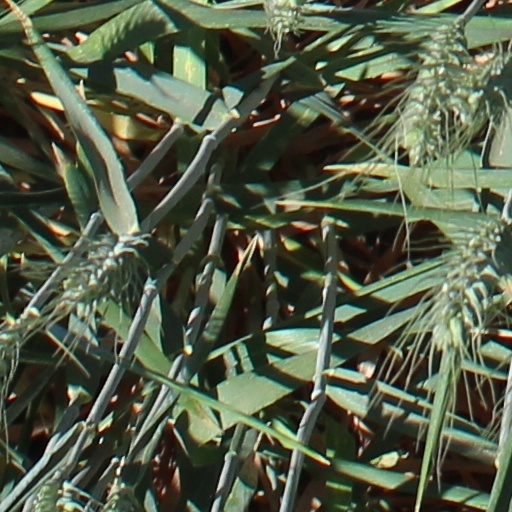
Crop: wheat